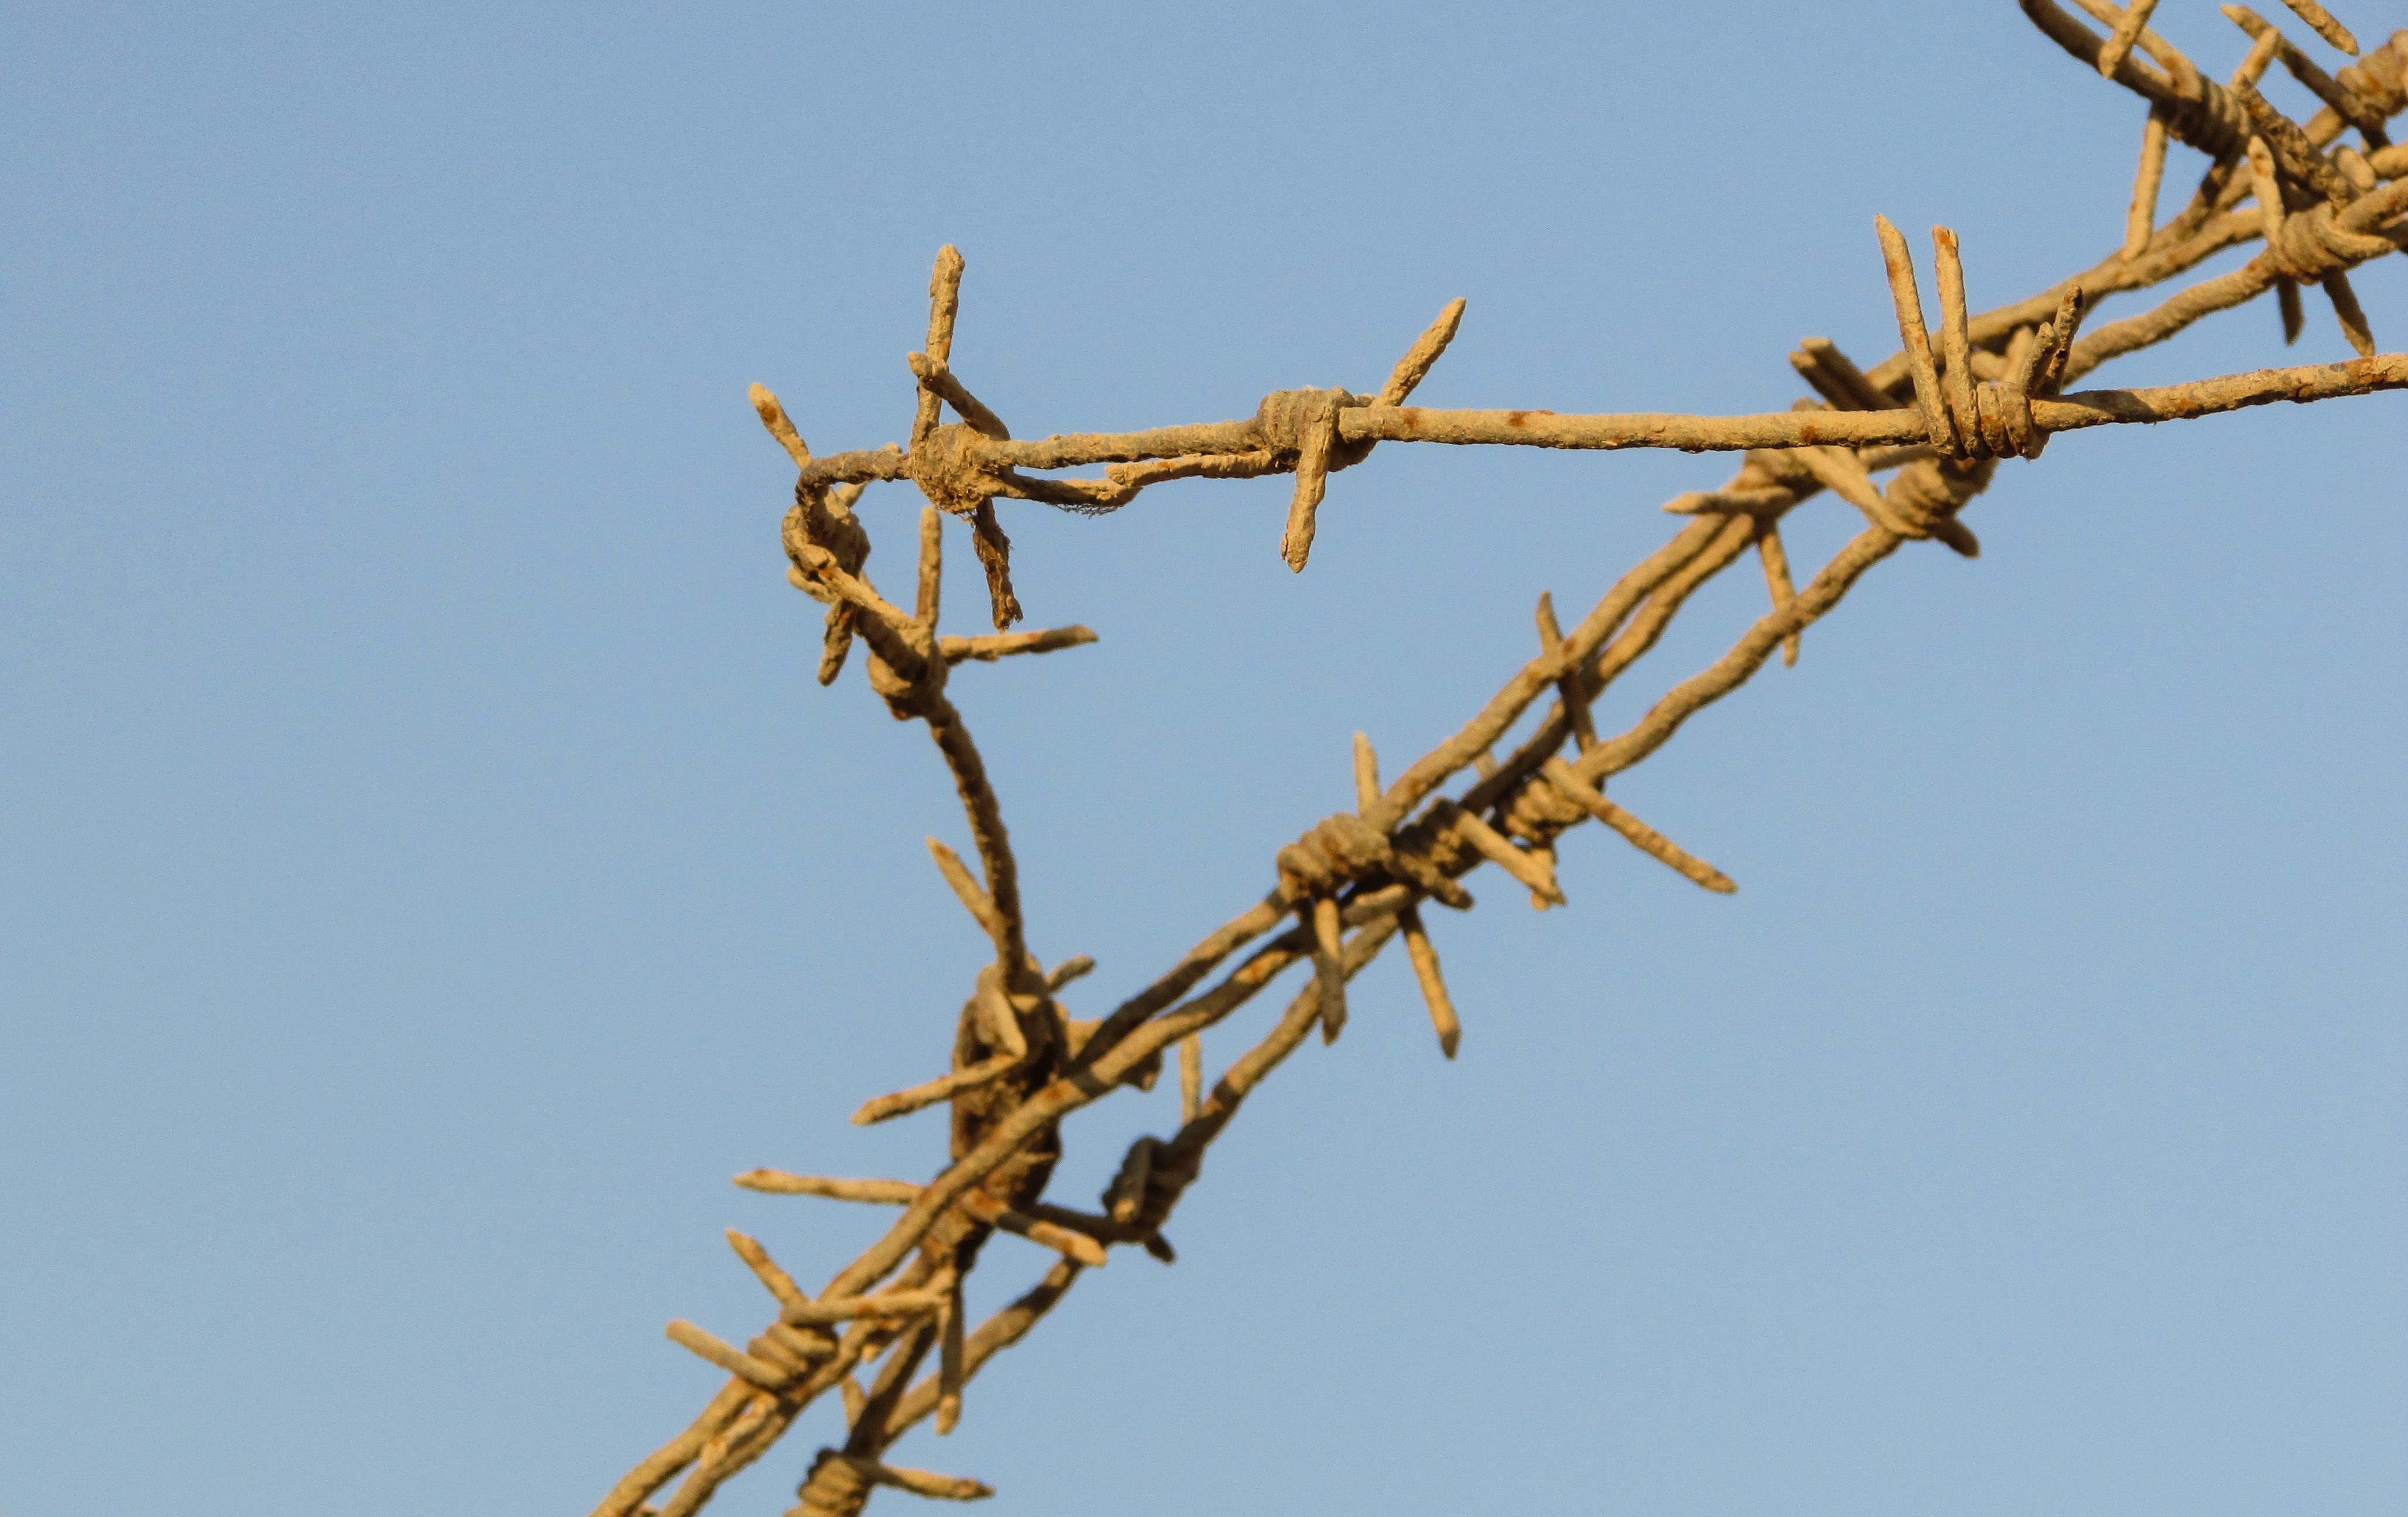
tree, branch, sharp, fence, plant, sky, flower, wire, agriculture, barbwire, twig, barbed, protection, separation, cyprus, boundary, green line, buffer zone, grass family, plant stem, outdoor structure, wire fencing